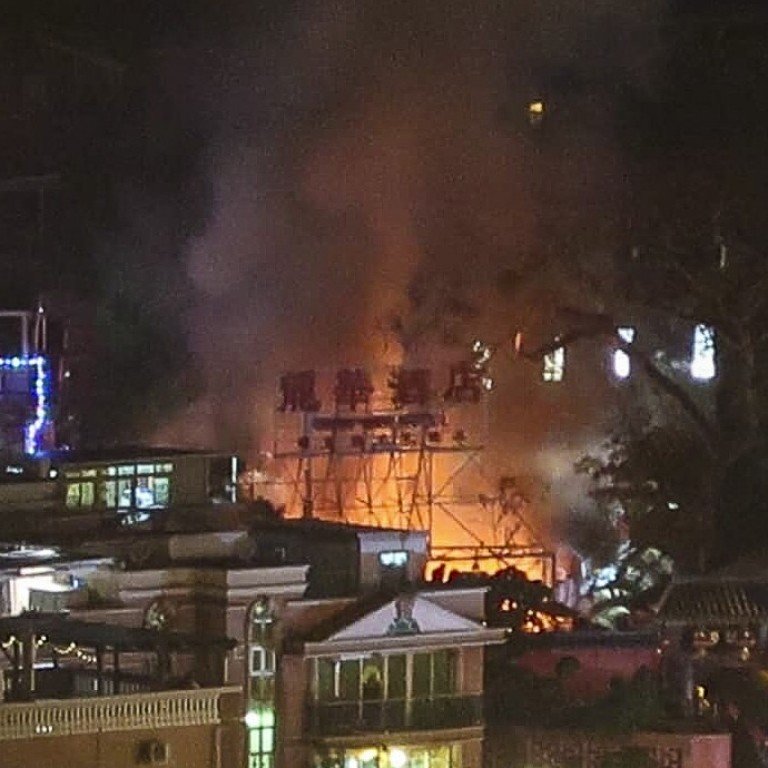
Label: urban_fire